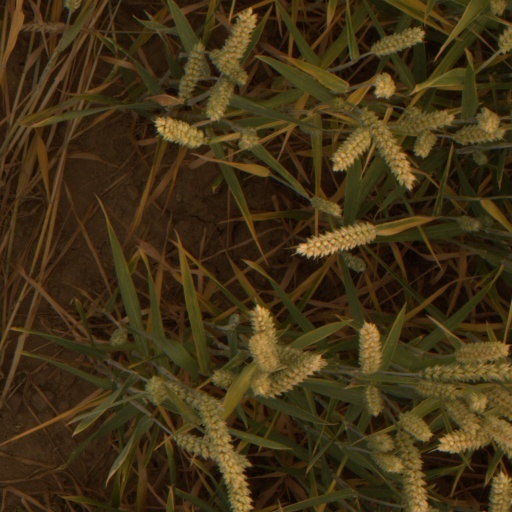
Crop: wheat